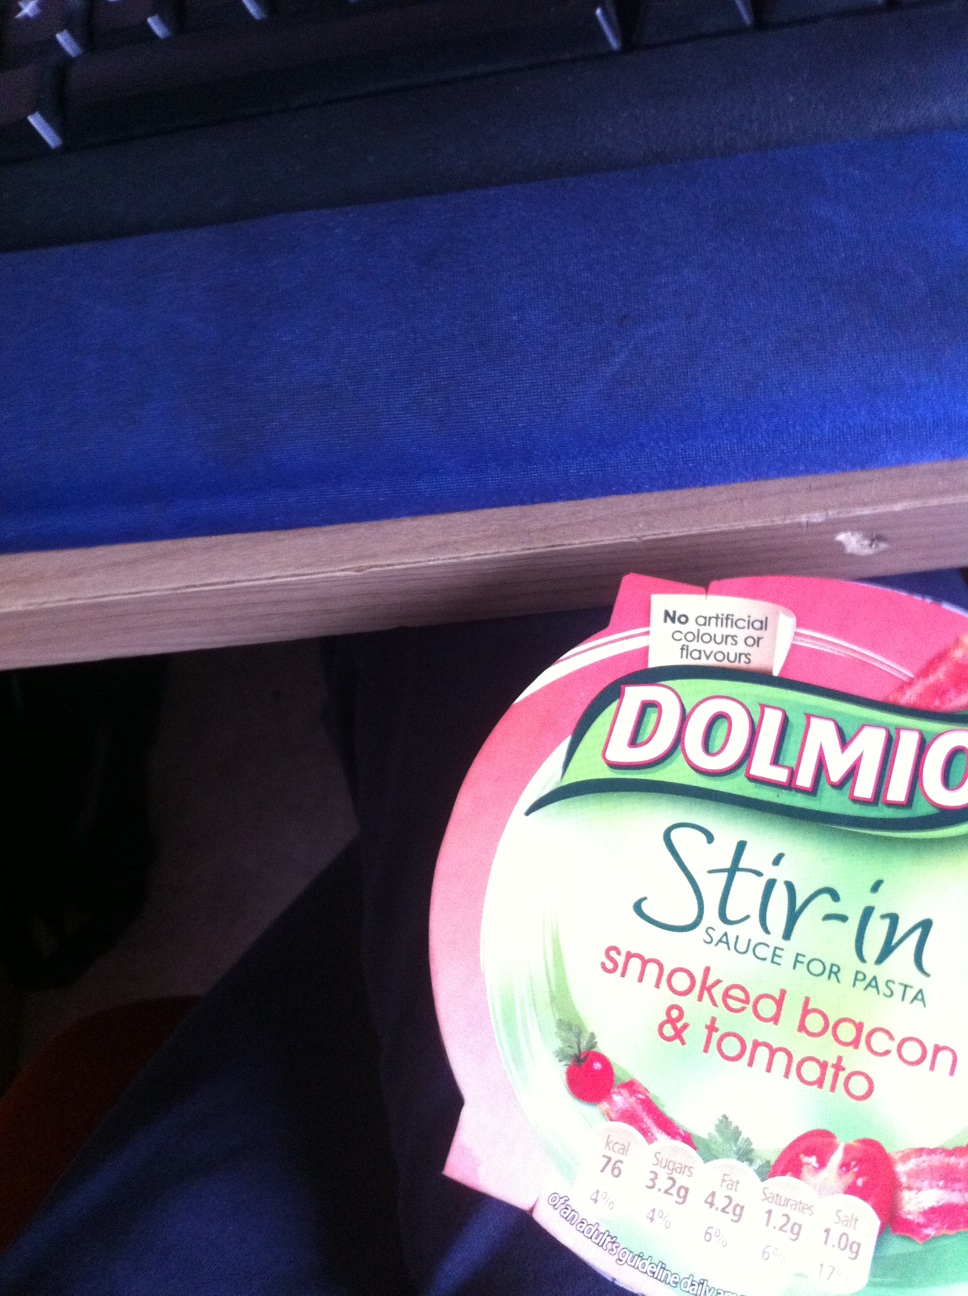Question: What flavor is this pasta sauce?
Answer: smoked bacon tomato